Mitchell S. Jackson

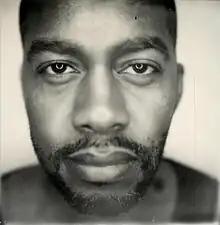
Author photo, 2016

Mitchell S. Jackson is an American writer. He is the author of the 2013 novel "The Residue Years", as well as "Oversoul" (2012), an ebook collection of essays and short stories. Jackson is a Whiting Award recipient and a former winner of the Ernest J. Gaines Award for Literary Excellence. In 2021, while an assistant professor of creative writing at the University of Chicago, he won the Pulitzer Prize and the National Magazine Award for Feature Writing for his profile of Ahmaud Arbery for "Runner's World". , Jackson is the John O. Whiteman Dean's Distinguished Professor in the Department of English at Arizona State University.